Microfossil

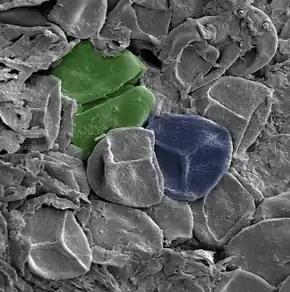

Pollen has an outer sheath, called a sporopollenin, which affords it some resistance to the rigours of the fossilisation process that destroy weaker objects. It is produced in huge quantities. There is an extensive fossil record of pollen grains, often disassociated from their parent plant. The discipline of palynology is devoted to the study of pollen, which can be used both for biostratigraphy and to gain information about the abundance and variety of plants alive — which can itself yield important information about paleoclimates. Also, pollen analysis has been widely used for reconstructing past changes in vegetation and their associated drivers.